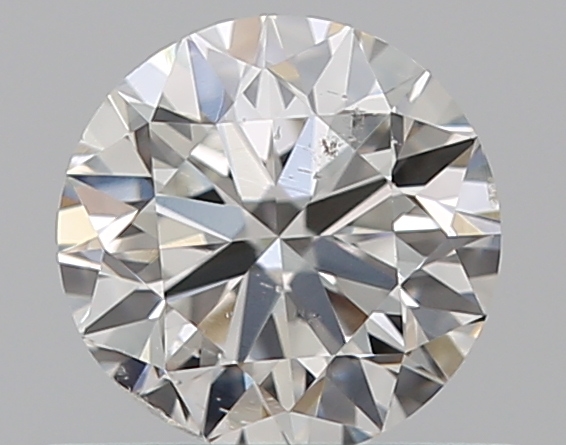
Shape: round
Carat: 0.5
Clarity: SI1
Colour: G
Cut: GD
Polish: VG
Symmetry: VG
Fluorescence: N
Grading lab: GIA
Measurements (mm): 4.92 x 4.98 x 3.15